East Jerusalem

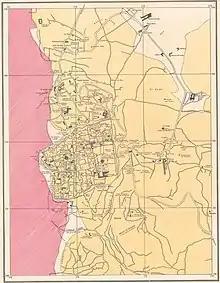
1961 Jordan tourism map of Jerusalem

In 1934, the British Mandatory authorities divided Jerusalem into 12 wards for electoral purposes. The mapping was criticized by those who believed it was drawn to ensure a Palestinian majority on the Jerusalem city council. The actual mapping suggests otherwise, according to Michael Dumper, who states that the peculiar "hook" on the western electoral borders was a gerrymander made to include as many new Jewish neighbourhoods on that side as possible, while keeping outside of the boundaries Arab villages. To the east, the city's border ended at the Old City walls, in order to exclude the contiguous Arab neighbourhood of Silwan, Ras al-Amud and At-Tur and Abu Tor. These boundaries defined the municipality down to 1948. By 1947 Palestinian Arabs constituted a majority overall in the Jerusalem district, but Jews predominated within the British municipal boundaries, 99,000 to 65,100 Arabs. The Jewish presence in eastern Jerusalem was concentrated to the Old Quarter, with a scattering also present in Silwan and Sheikh Jarrah.